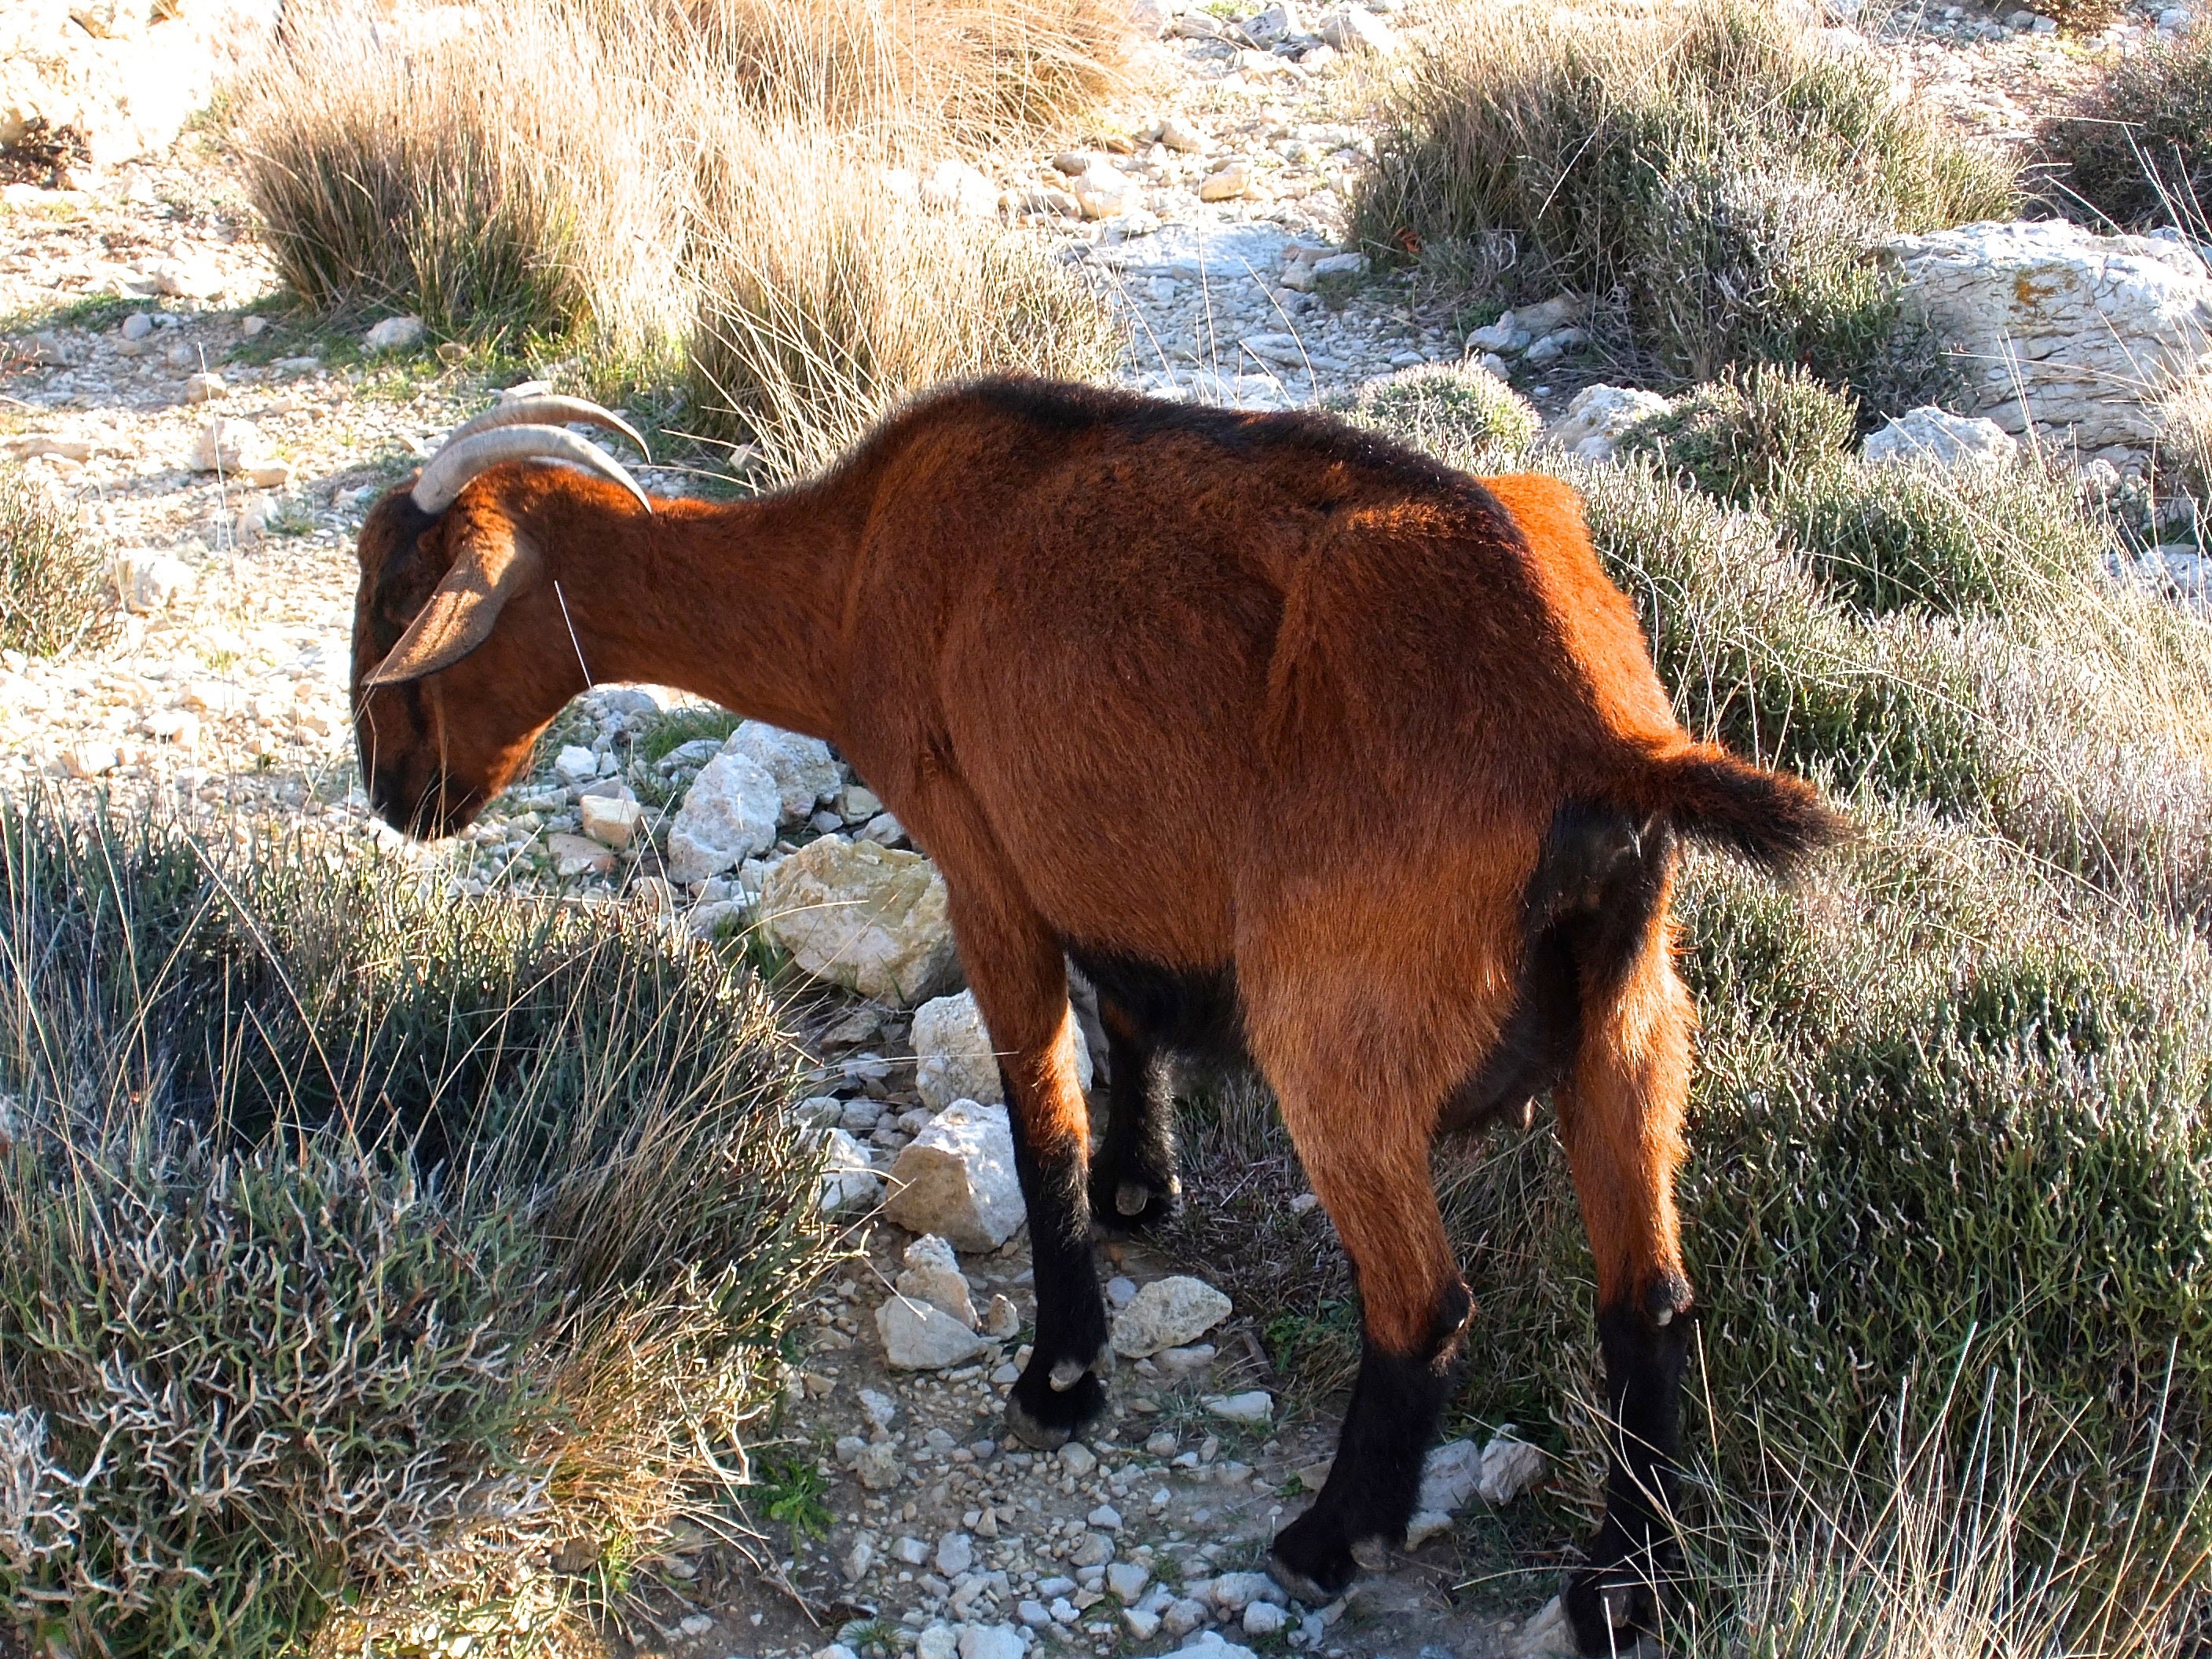
goats, goat, wildlife, feral goat, cow goat family, goat antelope, livestock, grass, pasture, grazing, national park, plant, fawn, rock